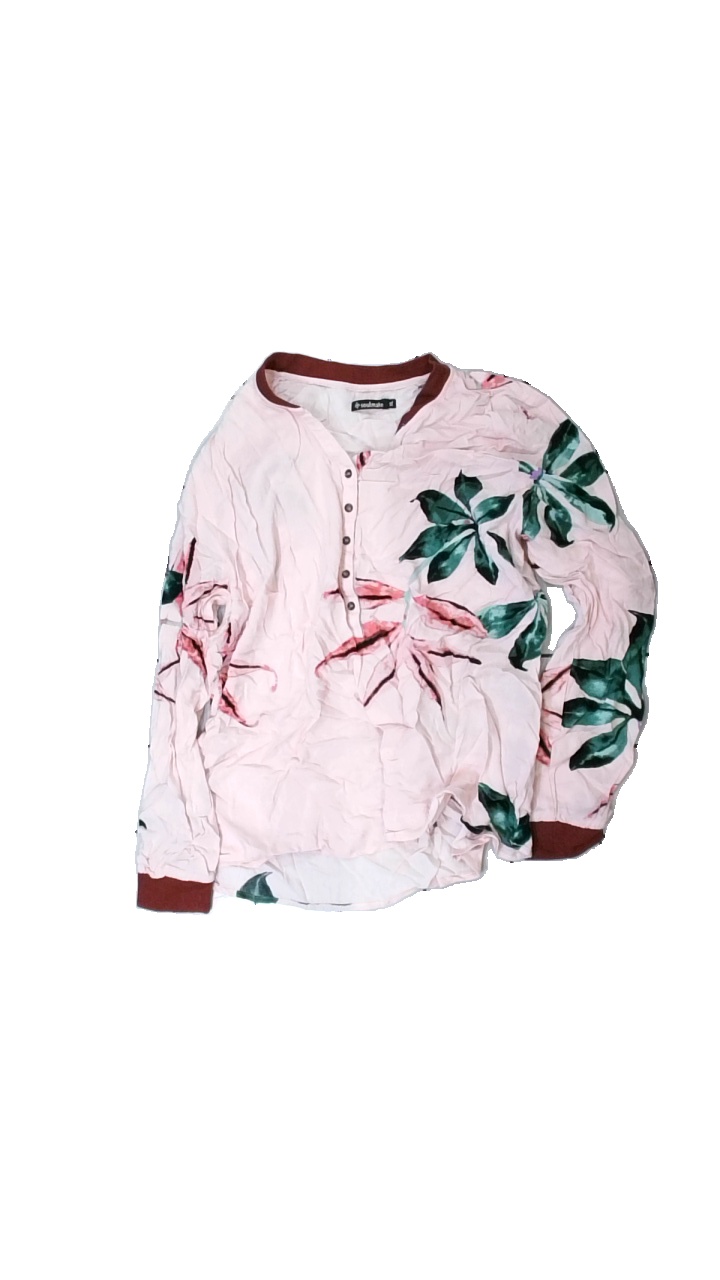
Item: Top (Ladies)
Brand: Soulmate
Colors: Red, Pink, Green, Multicolor
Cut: Regular
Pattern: Floral print
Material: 100% viscose
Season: All
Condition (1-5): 3
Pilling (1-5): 4
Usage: Reuse
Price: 50-100